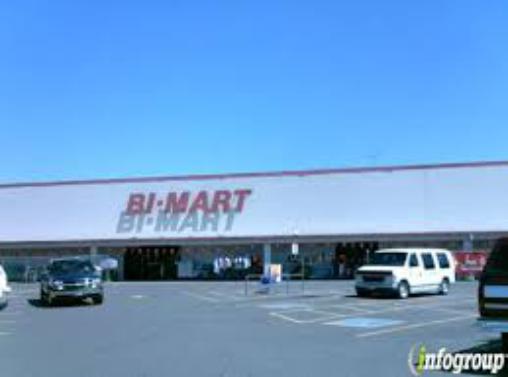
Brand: Bi-Mart
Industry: Transportation